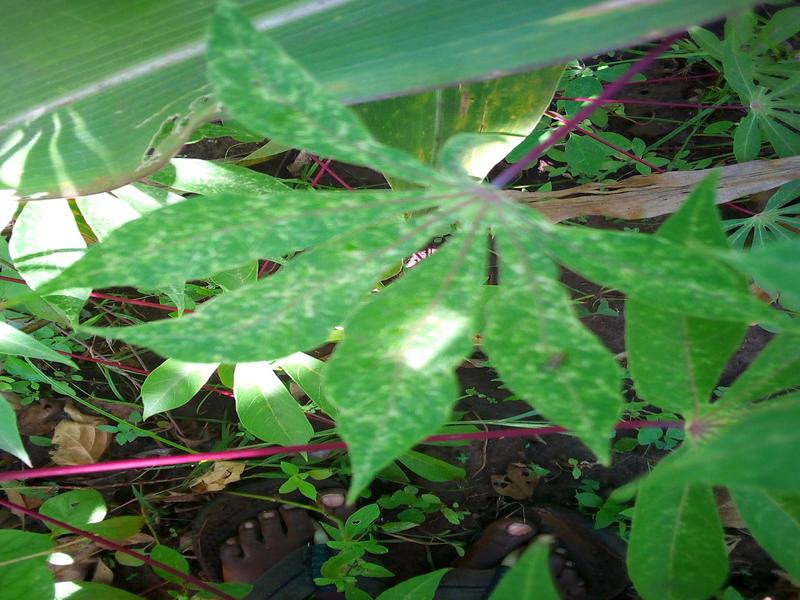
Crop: cassava
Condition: green_mottle